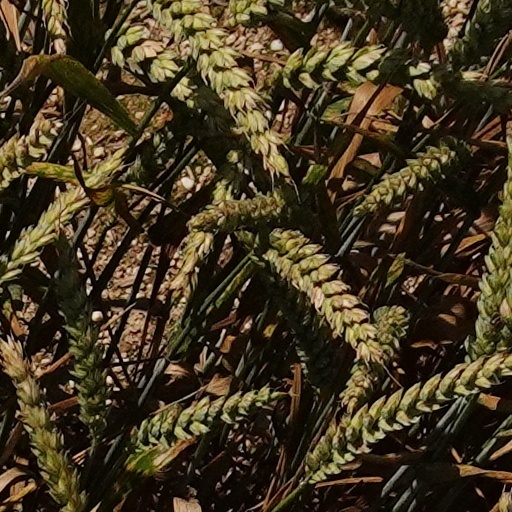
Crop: wheat